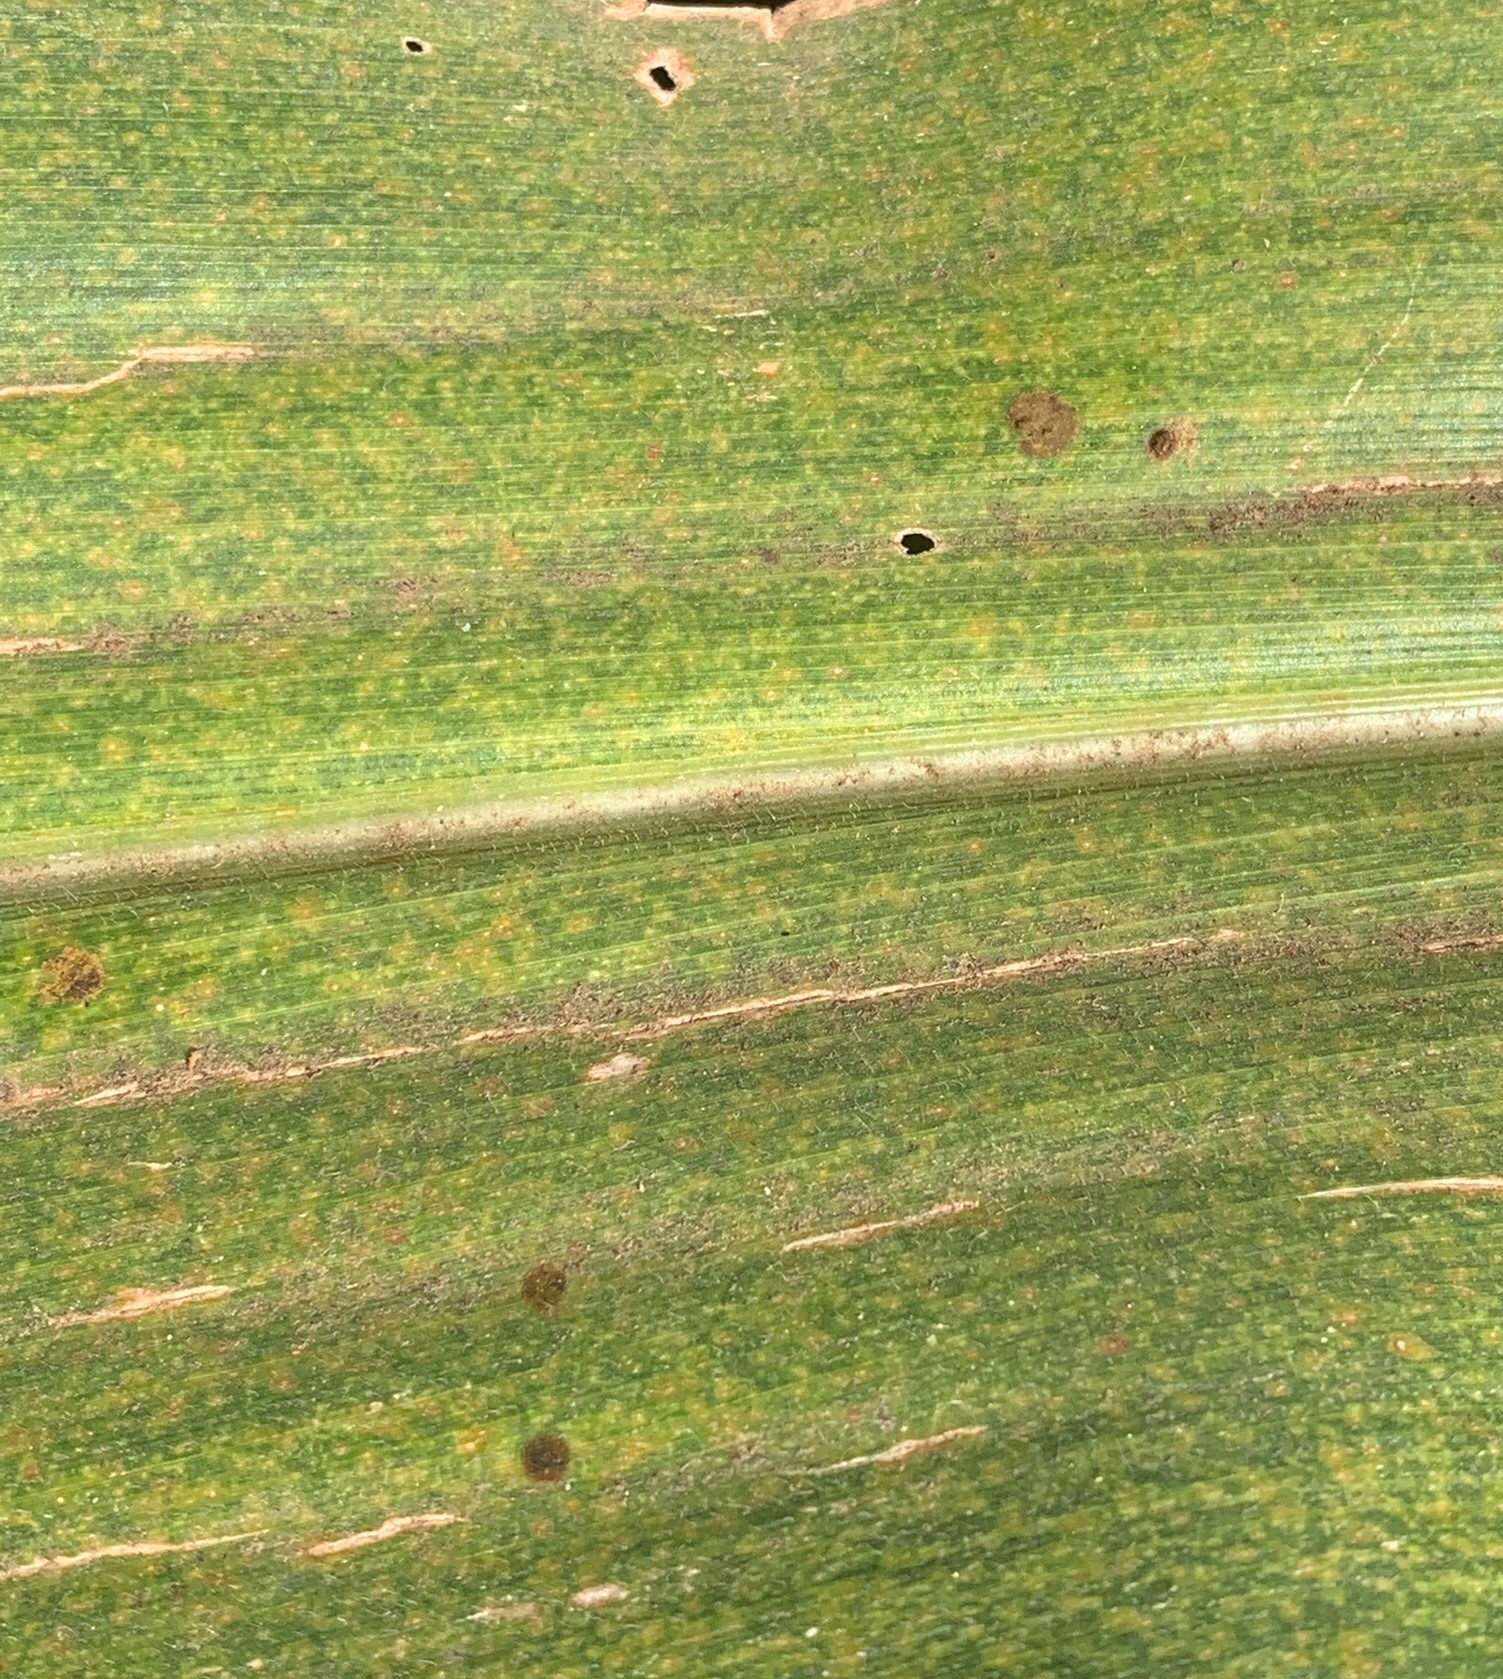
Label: MLN